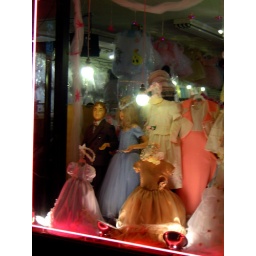
Store window on Grand street in Brooklyn, NY